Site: brandenburg
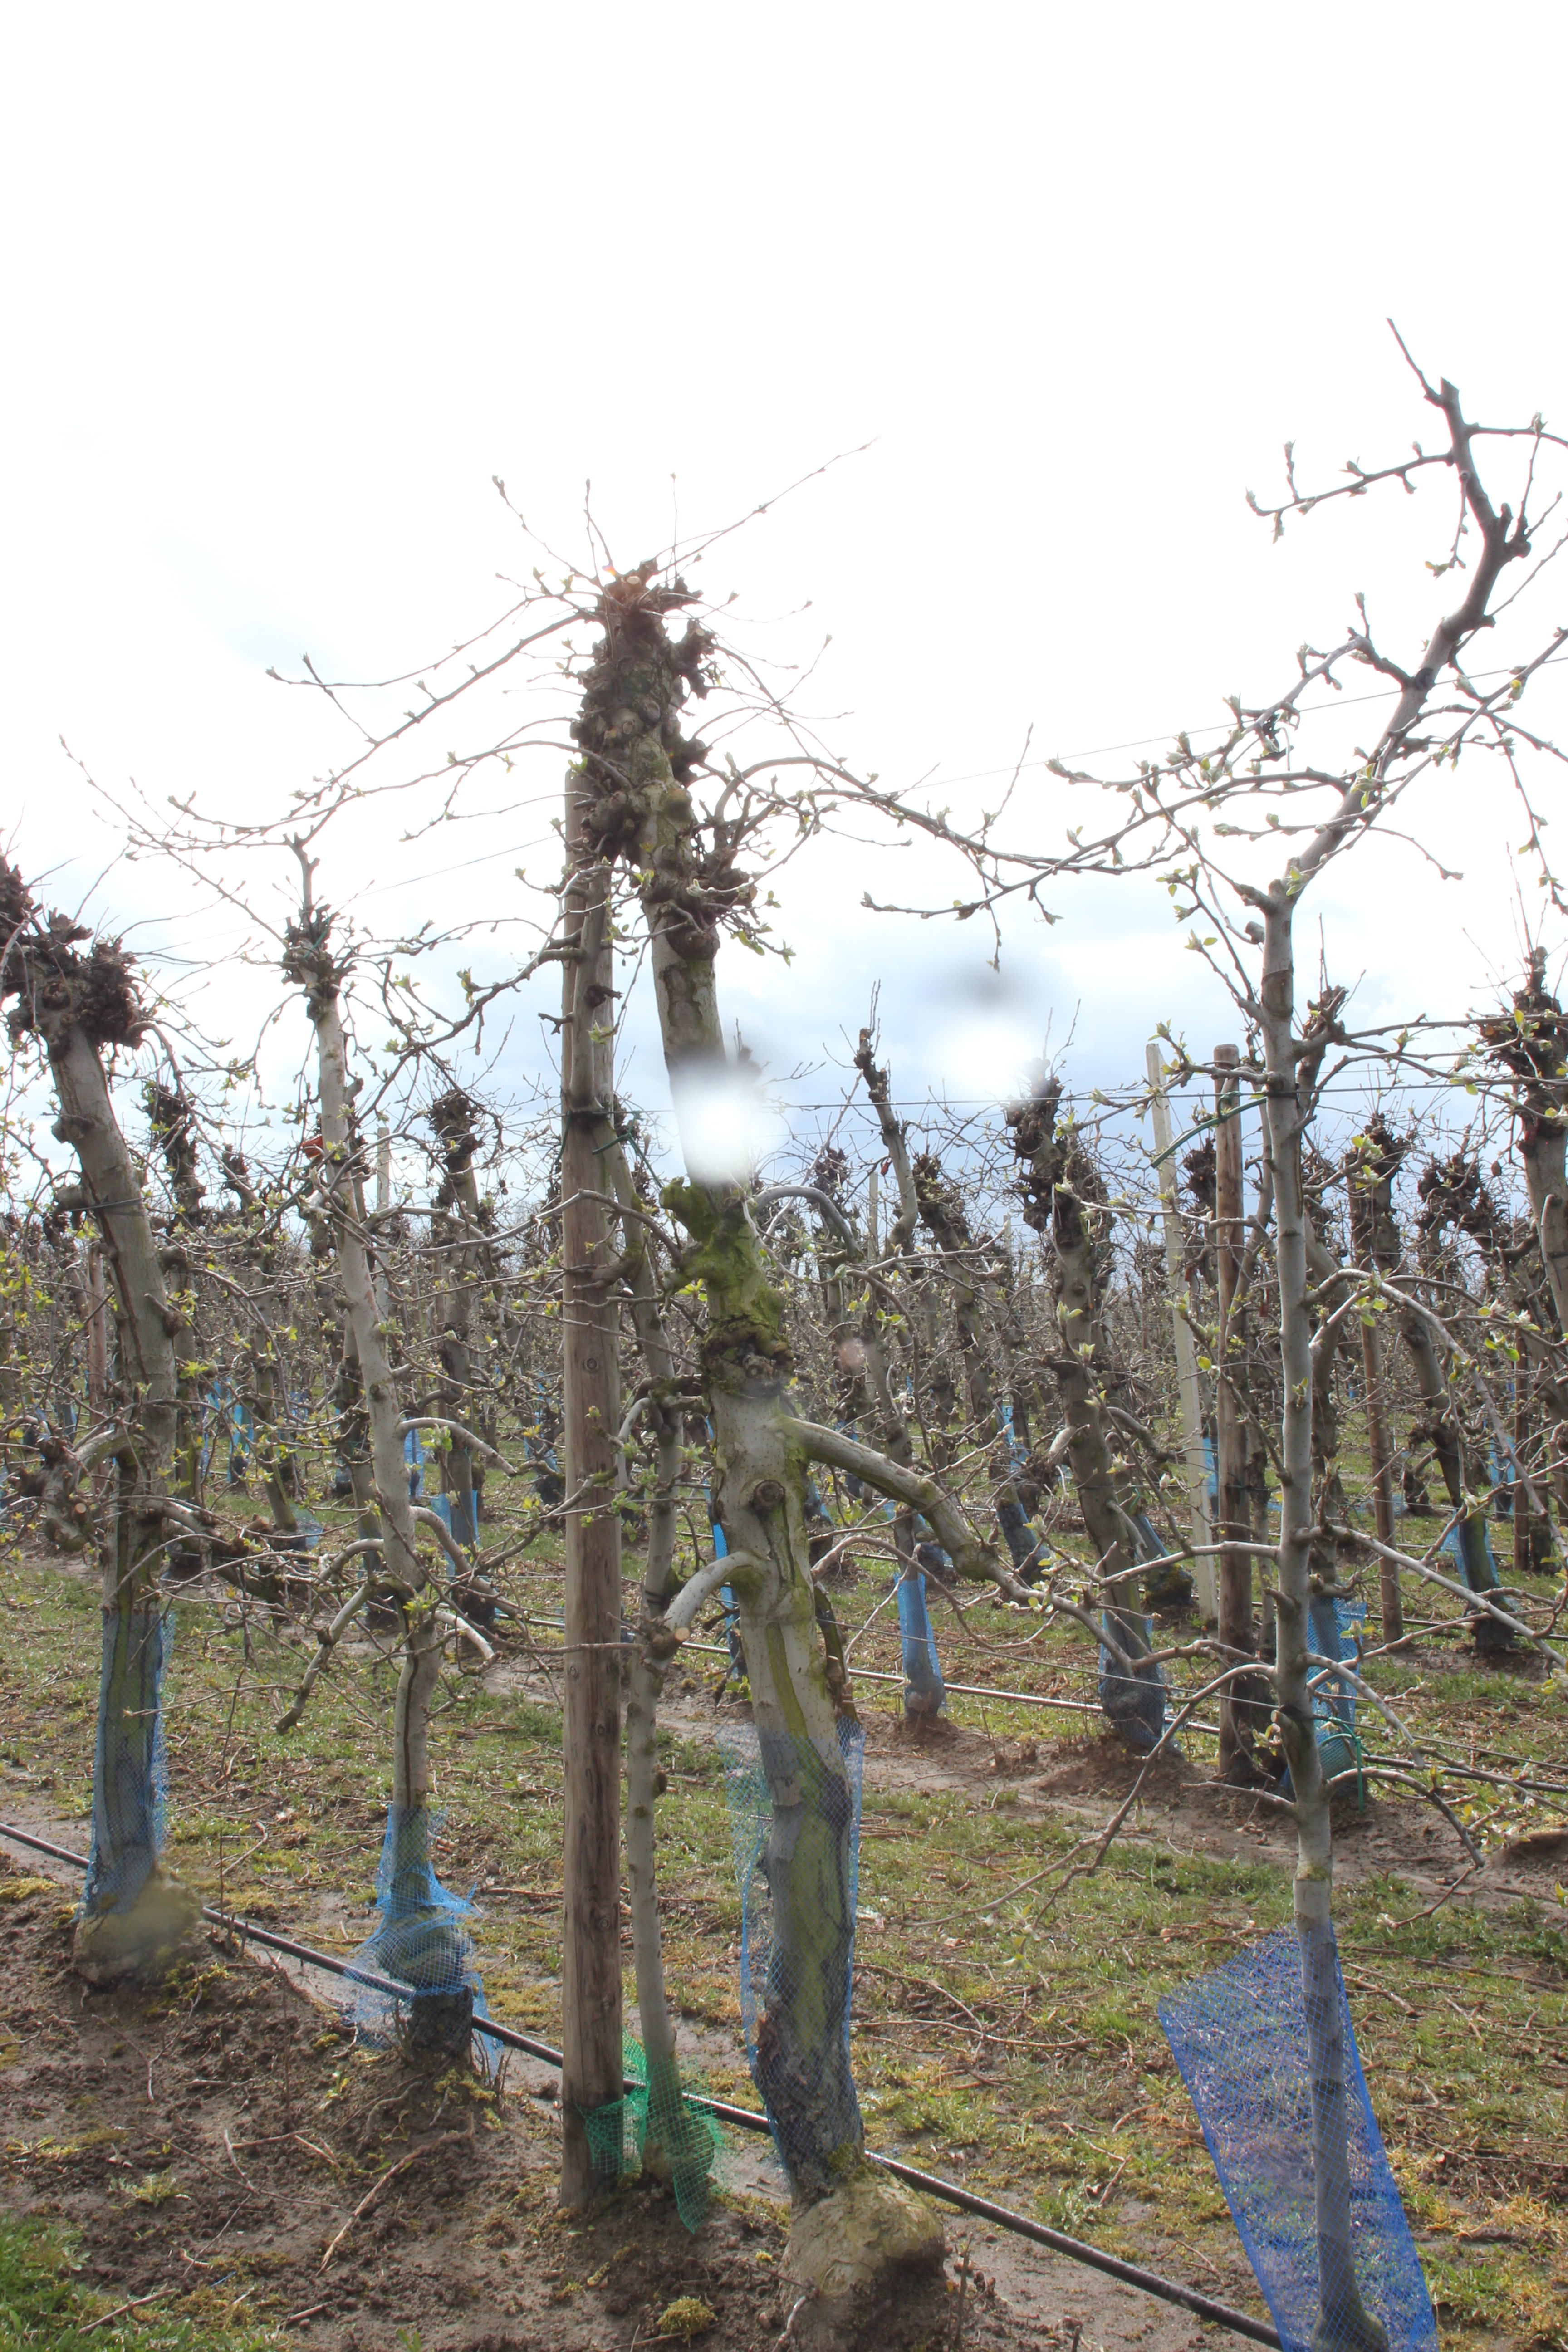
Growth stage (BBCH 55): Inflorescence emergence